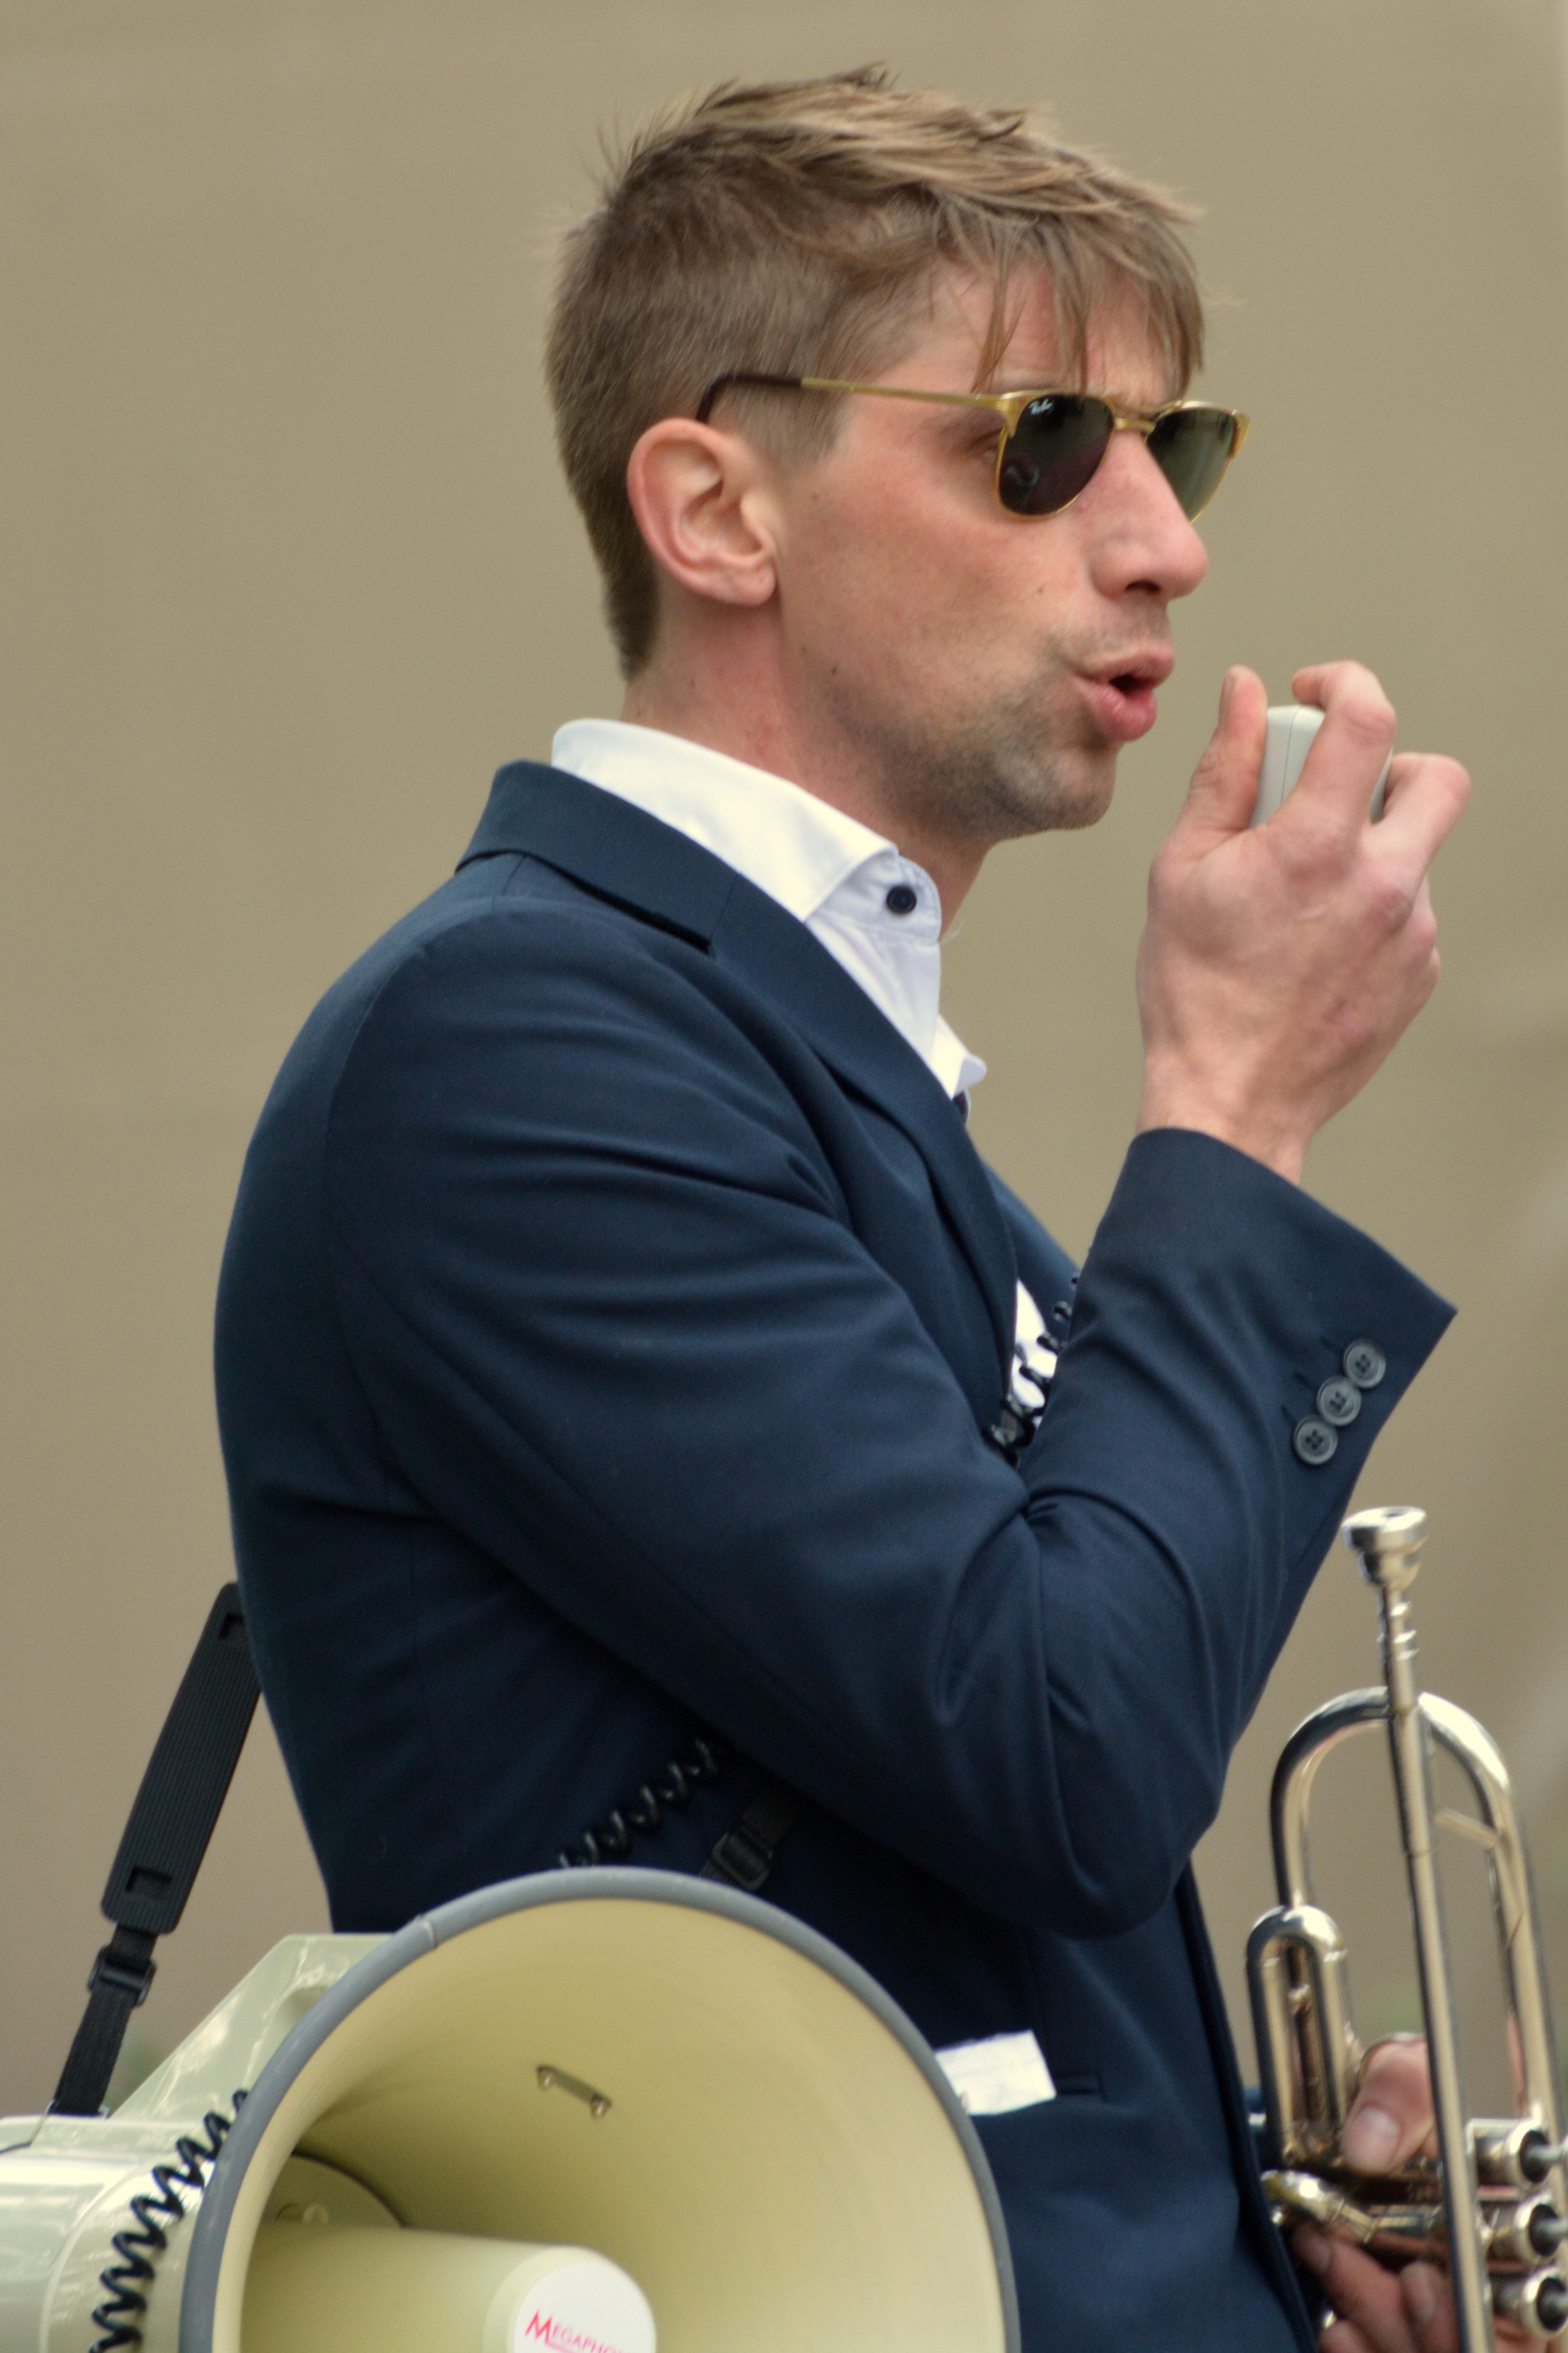
man, person, people, musician, sunglasses, glasses, singing, entertainer